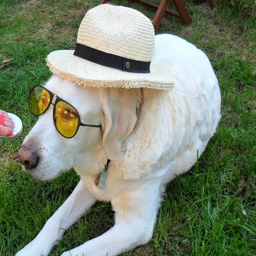
A white dog wearing a hat laying on green grass.
Adorable white dog wearing sunglasses and a hat
A white dog wearing a hat and shades.
A white dog lays on the grass and wears shades and a hat.
A white dog wearing a hat and sunglasses laying in the grass.